Tennessee Historical Commission

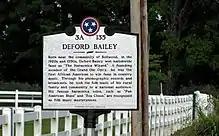
Tennessee Historical Commission marker

The Commission was established as the "Tennessee Historical Committee" on January 23, 1919. Its initial purpose was to memorialize events pertaining to World War I. In 1921 an amendment to the Act that created the Committee expanded its duties toward its modern mission, designating that the Committee could "care for the proper marking and preservation of battlefields, houses, and other places celebrated in the history of the state." After a decade of inactivity following the death of its first Chairman John Trotwood Moore in 1929, it was re-energized in 1940 by Governor Prentice Cooper. A partnership with the Tennessee Historical Society began in 1942 to produce the "Tennessee Historical Quarterly", which is still published today. In 1951 the historic marker program was founded. Since then, approximately 2,000 markers have been erected across the state. Following the passage of the National Historic Preservation Act of 1966, the Commission was designated as the State Historic Preservation Office (SHPO). There are 20 Commission members, consisting of five members appointed by the Governor, five appointed by the Lieutenant Governor, five by the House Speaker and five ex officio members, including the Governor, State Archaeologist, State Librarian, State Historian, and the Commissioner of Environment and Conservation. The Board meets three times a year, usually the third Friday of February, June, and October. As of 2025 the Commission has a professional staff of 20. The staff administers the Federal programs including the National Register of Historic Places, Section 106 review, the Certified Local Government Program, survey, and historic tax credits. State programs include historic markers, state-owned historic sites, cemetery preservation, and the Tennessee Wars Commission.